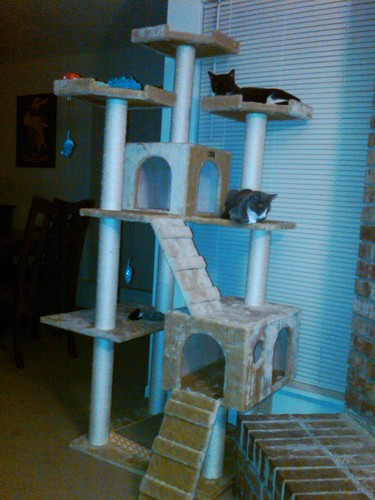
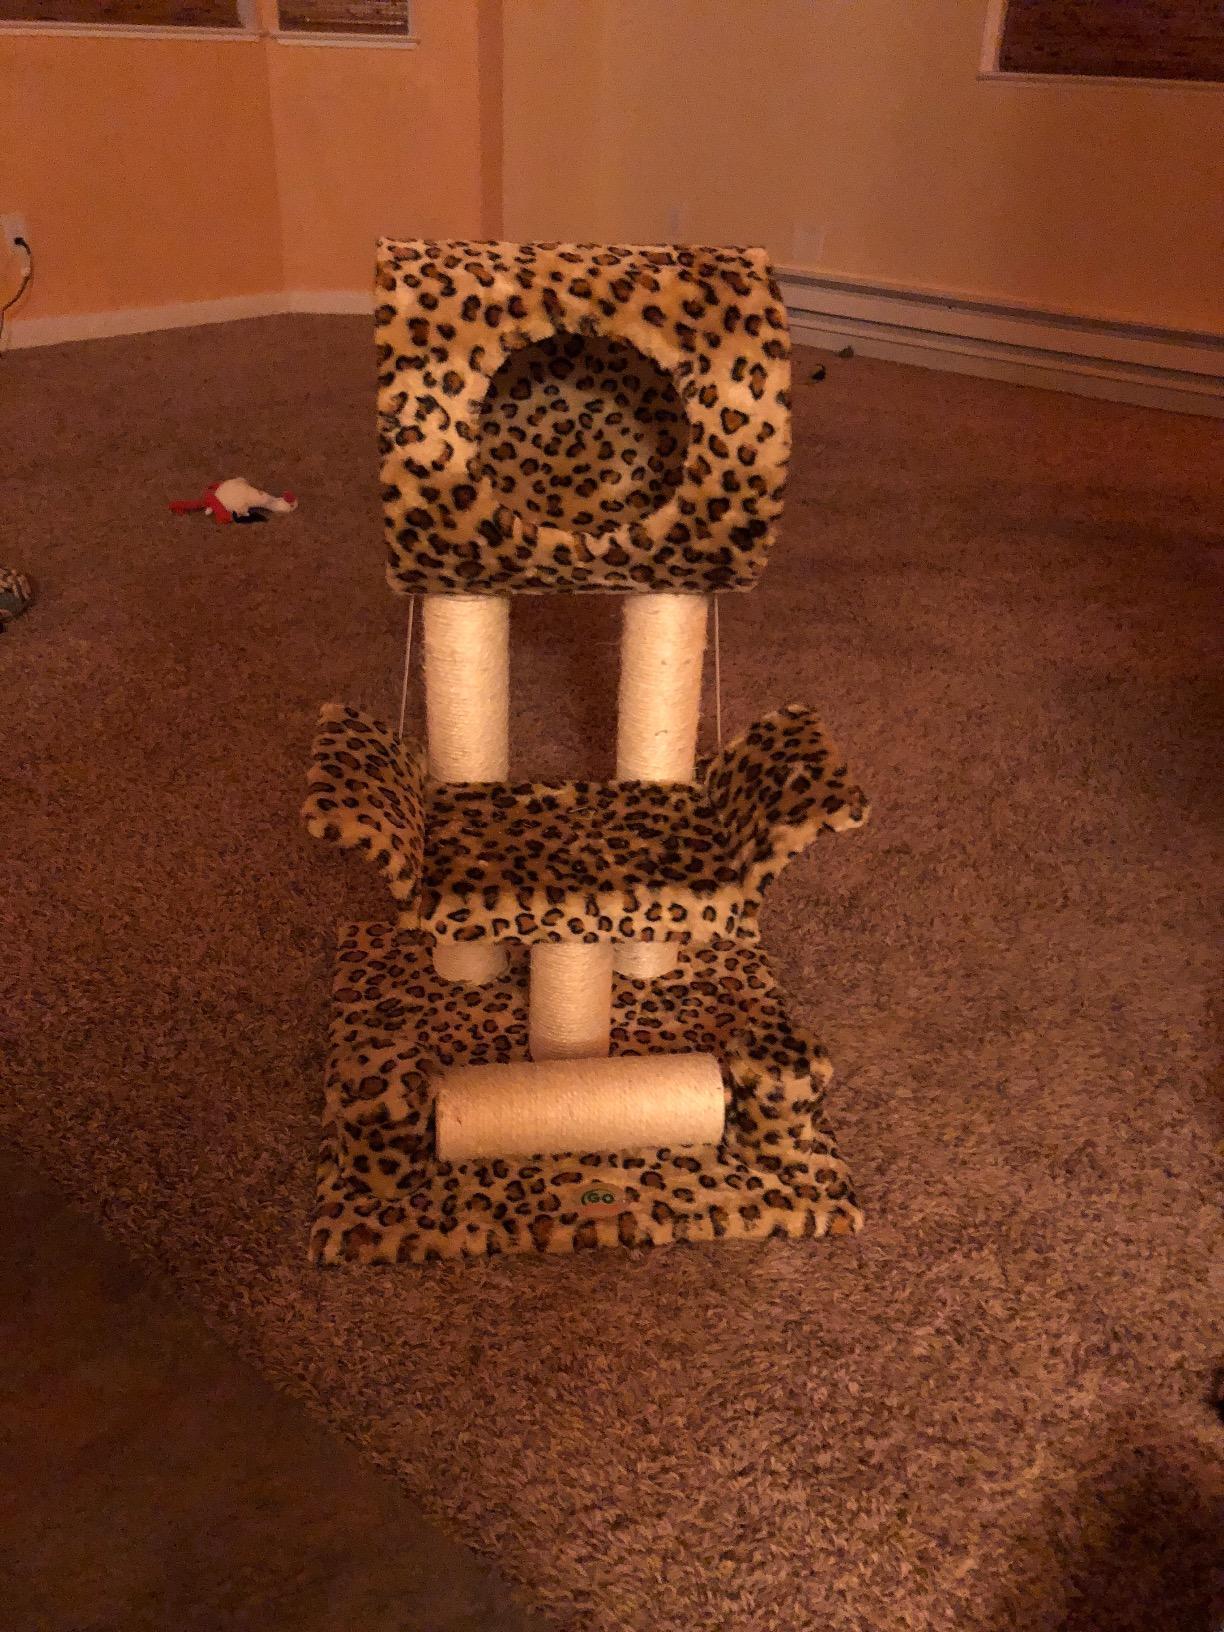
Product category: items_cat tree
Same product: no